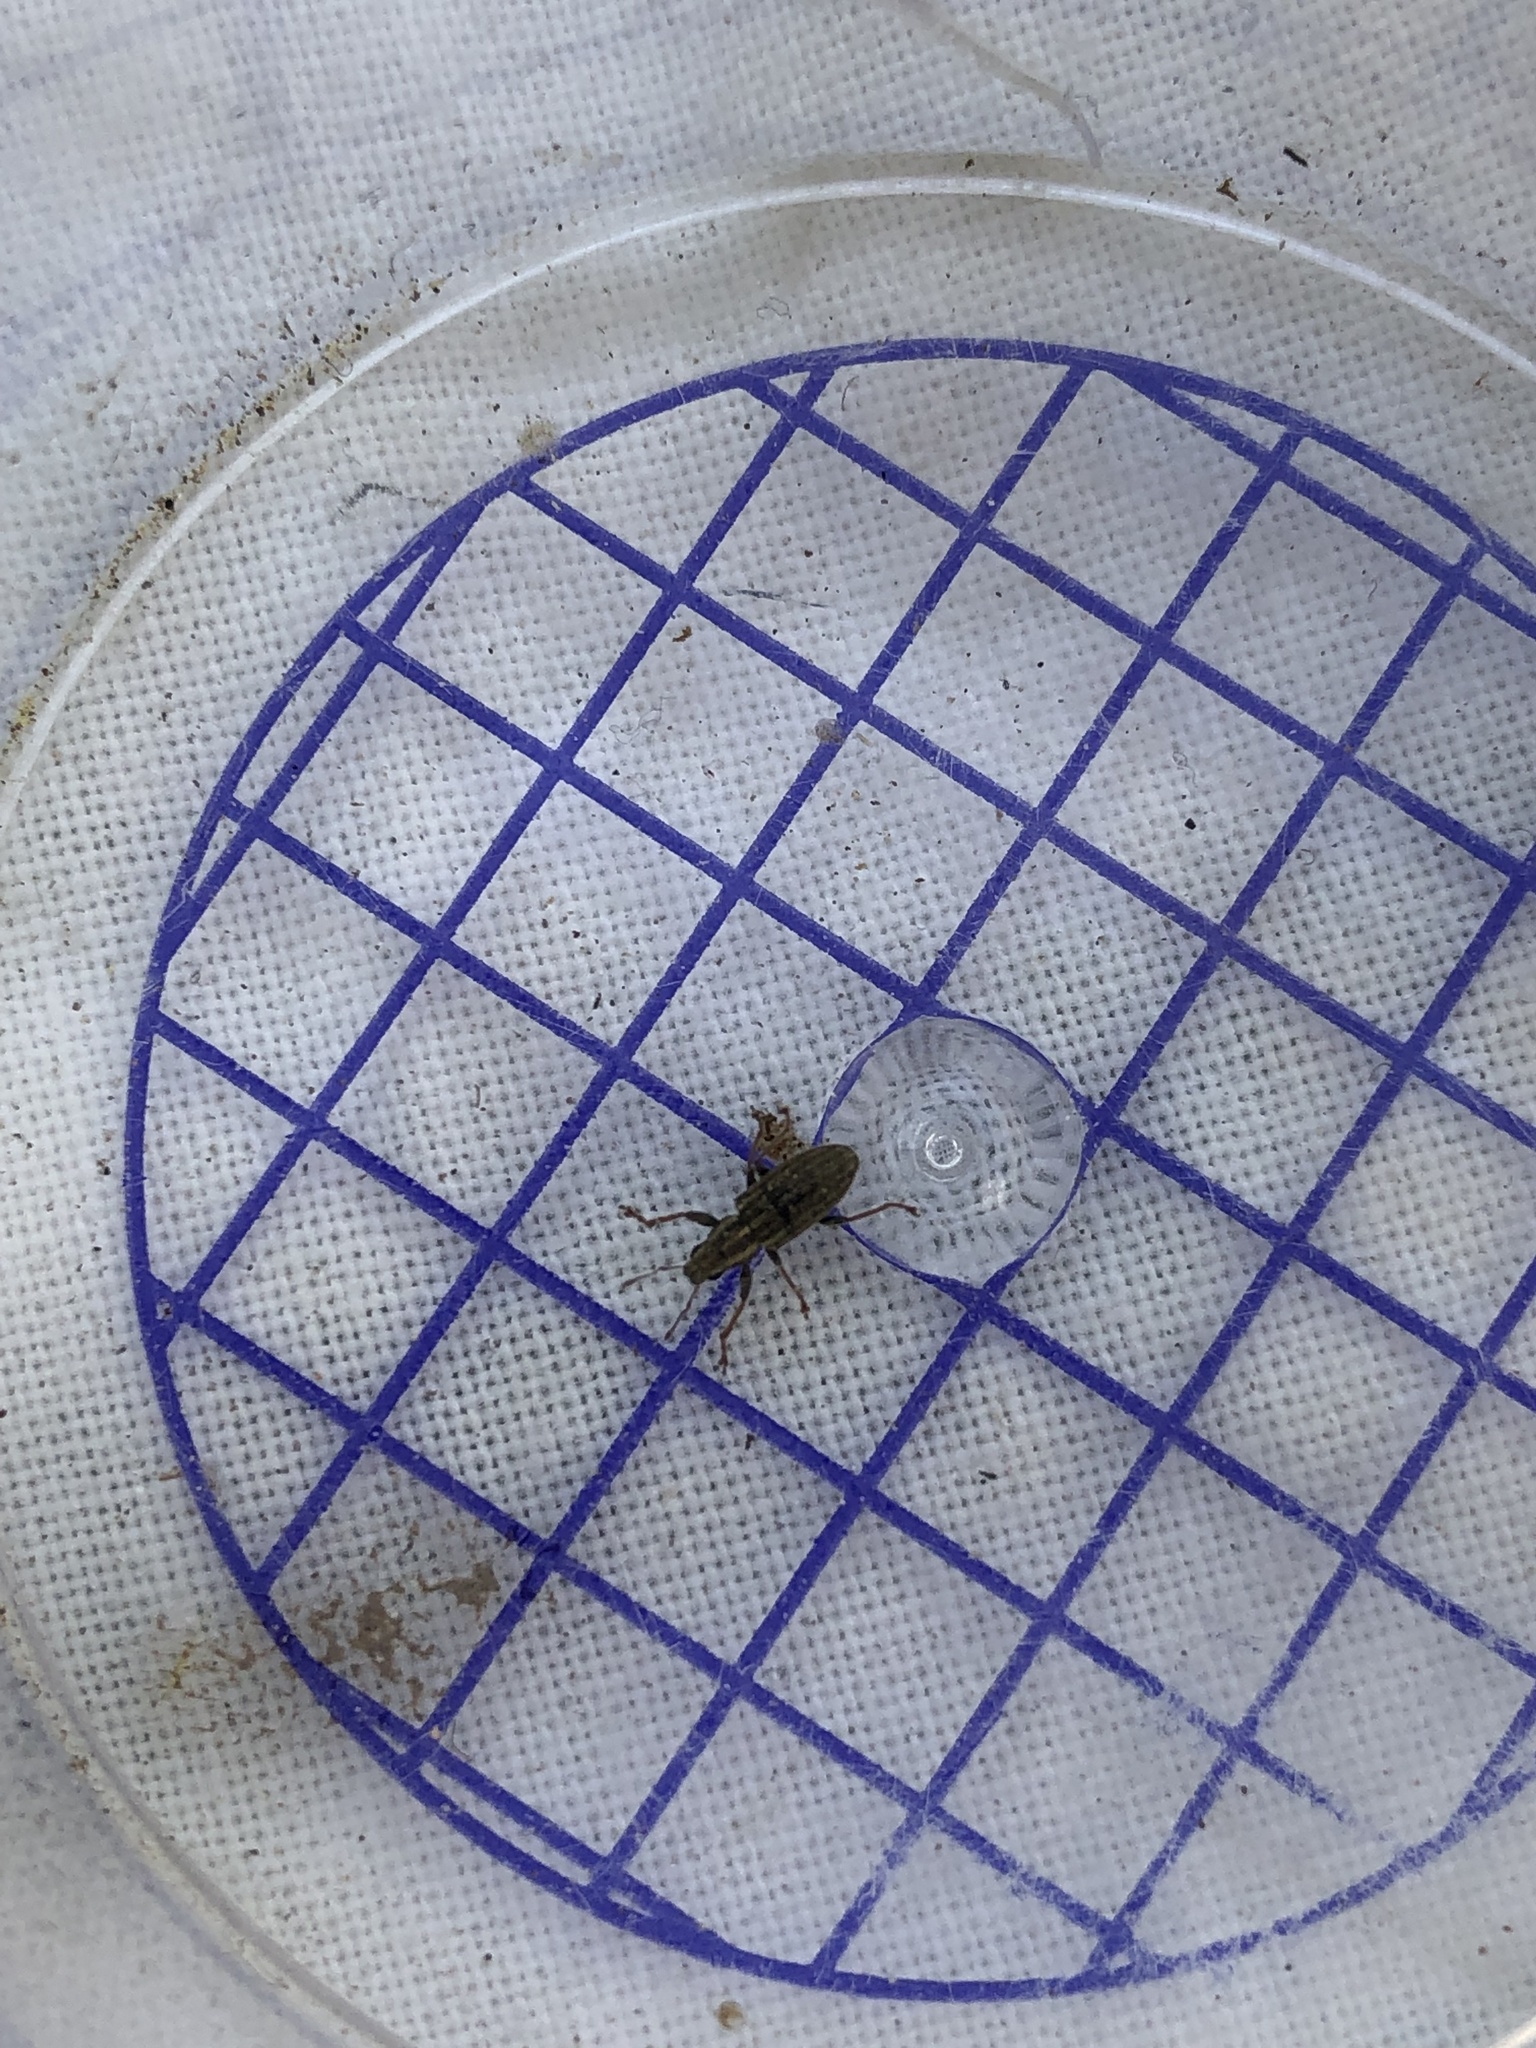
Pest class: pea_leaf_weevil